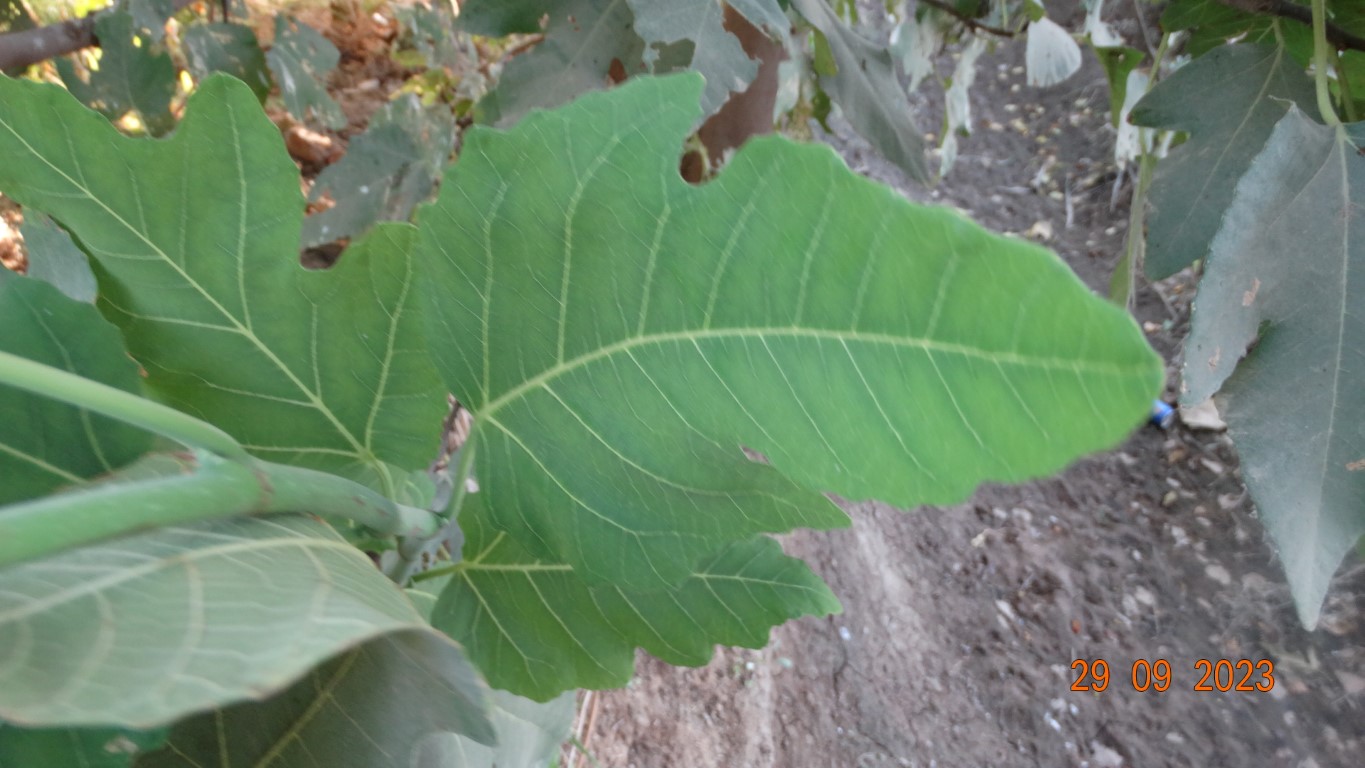
Label: healthy